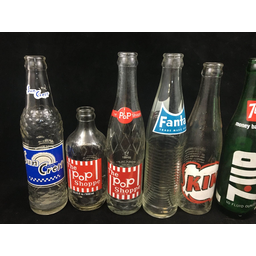
Label: plastic